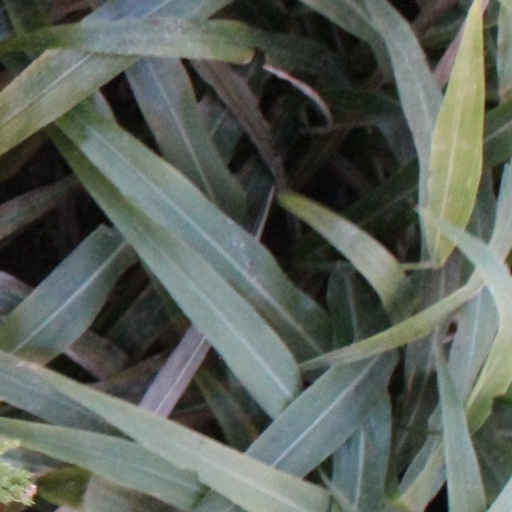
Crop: sorghum